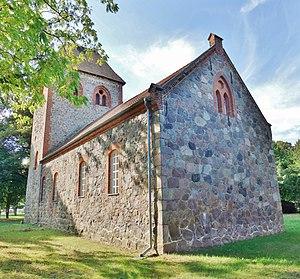
Vue orientale de l'église de Rohlsdorf, commune de Halenbeck-Rohlsdorf, arrondissement Prignitz, état fédéral de Brandebourg, Allemagne Object location53°